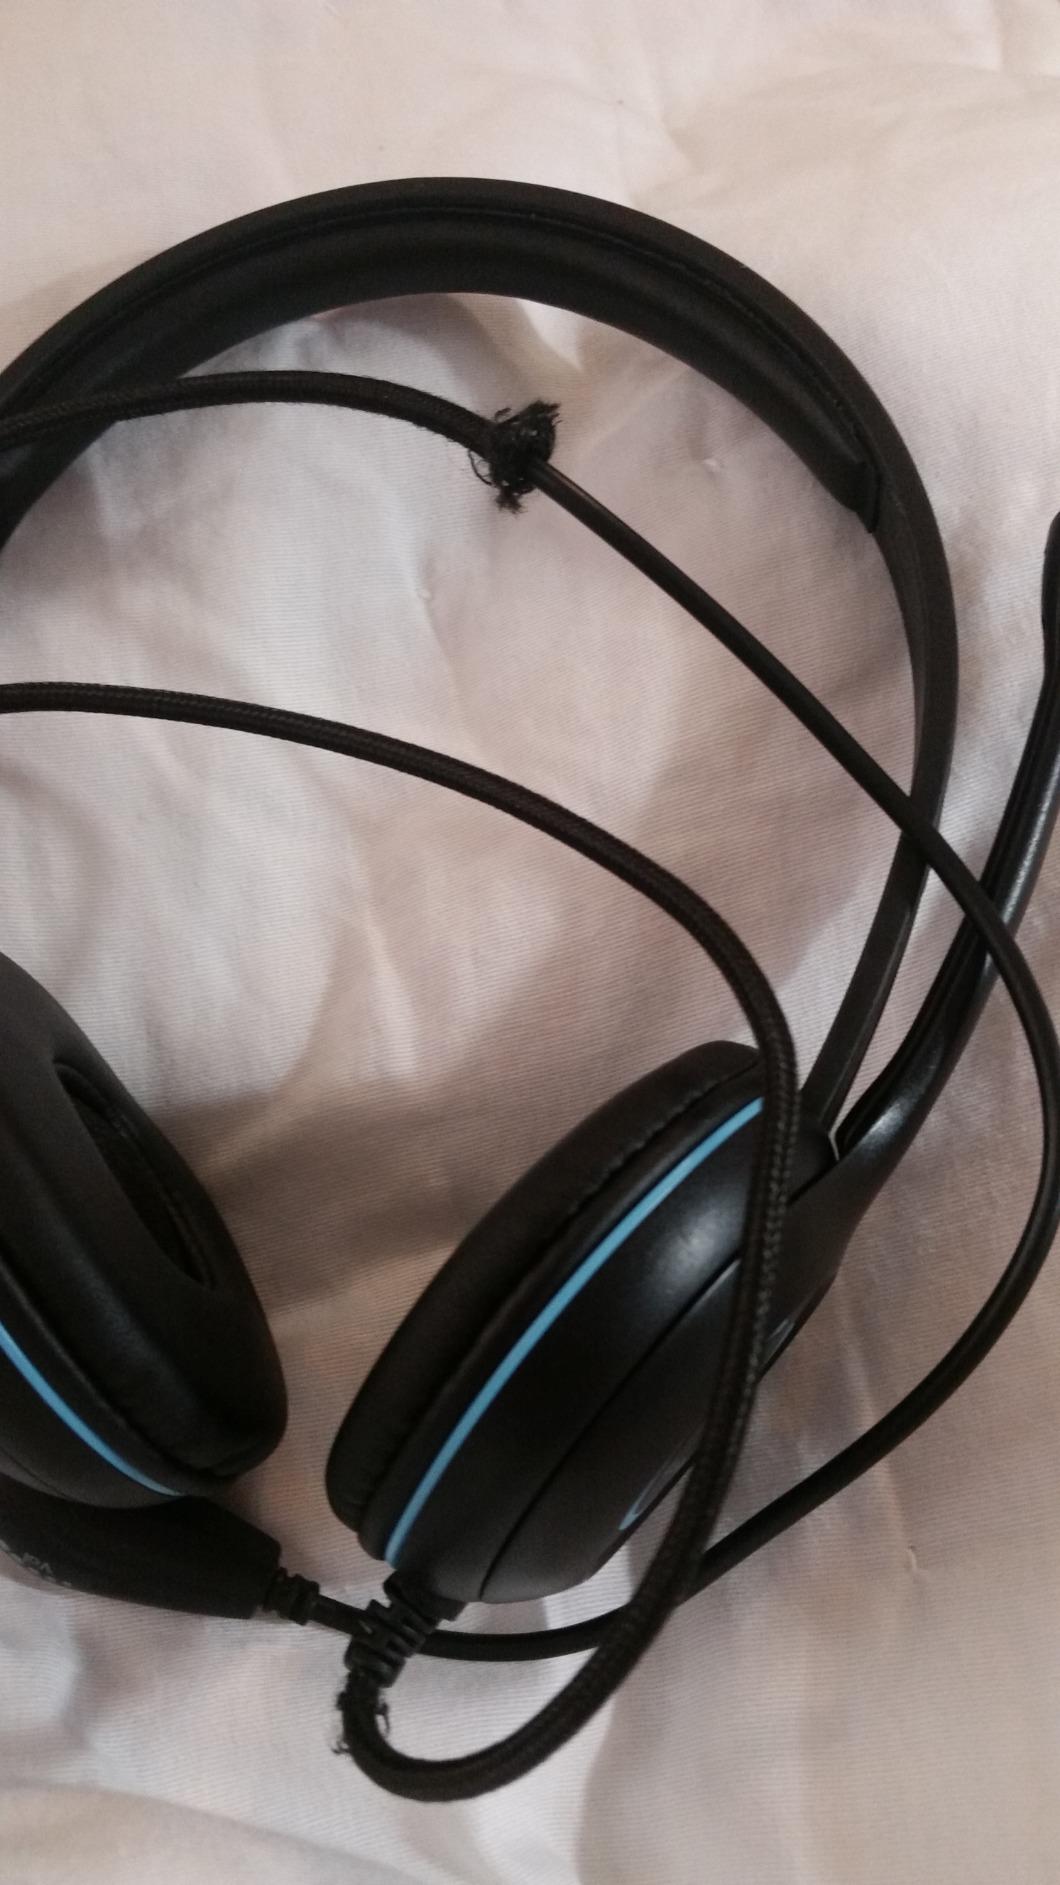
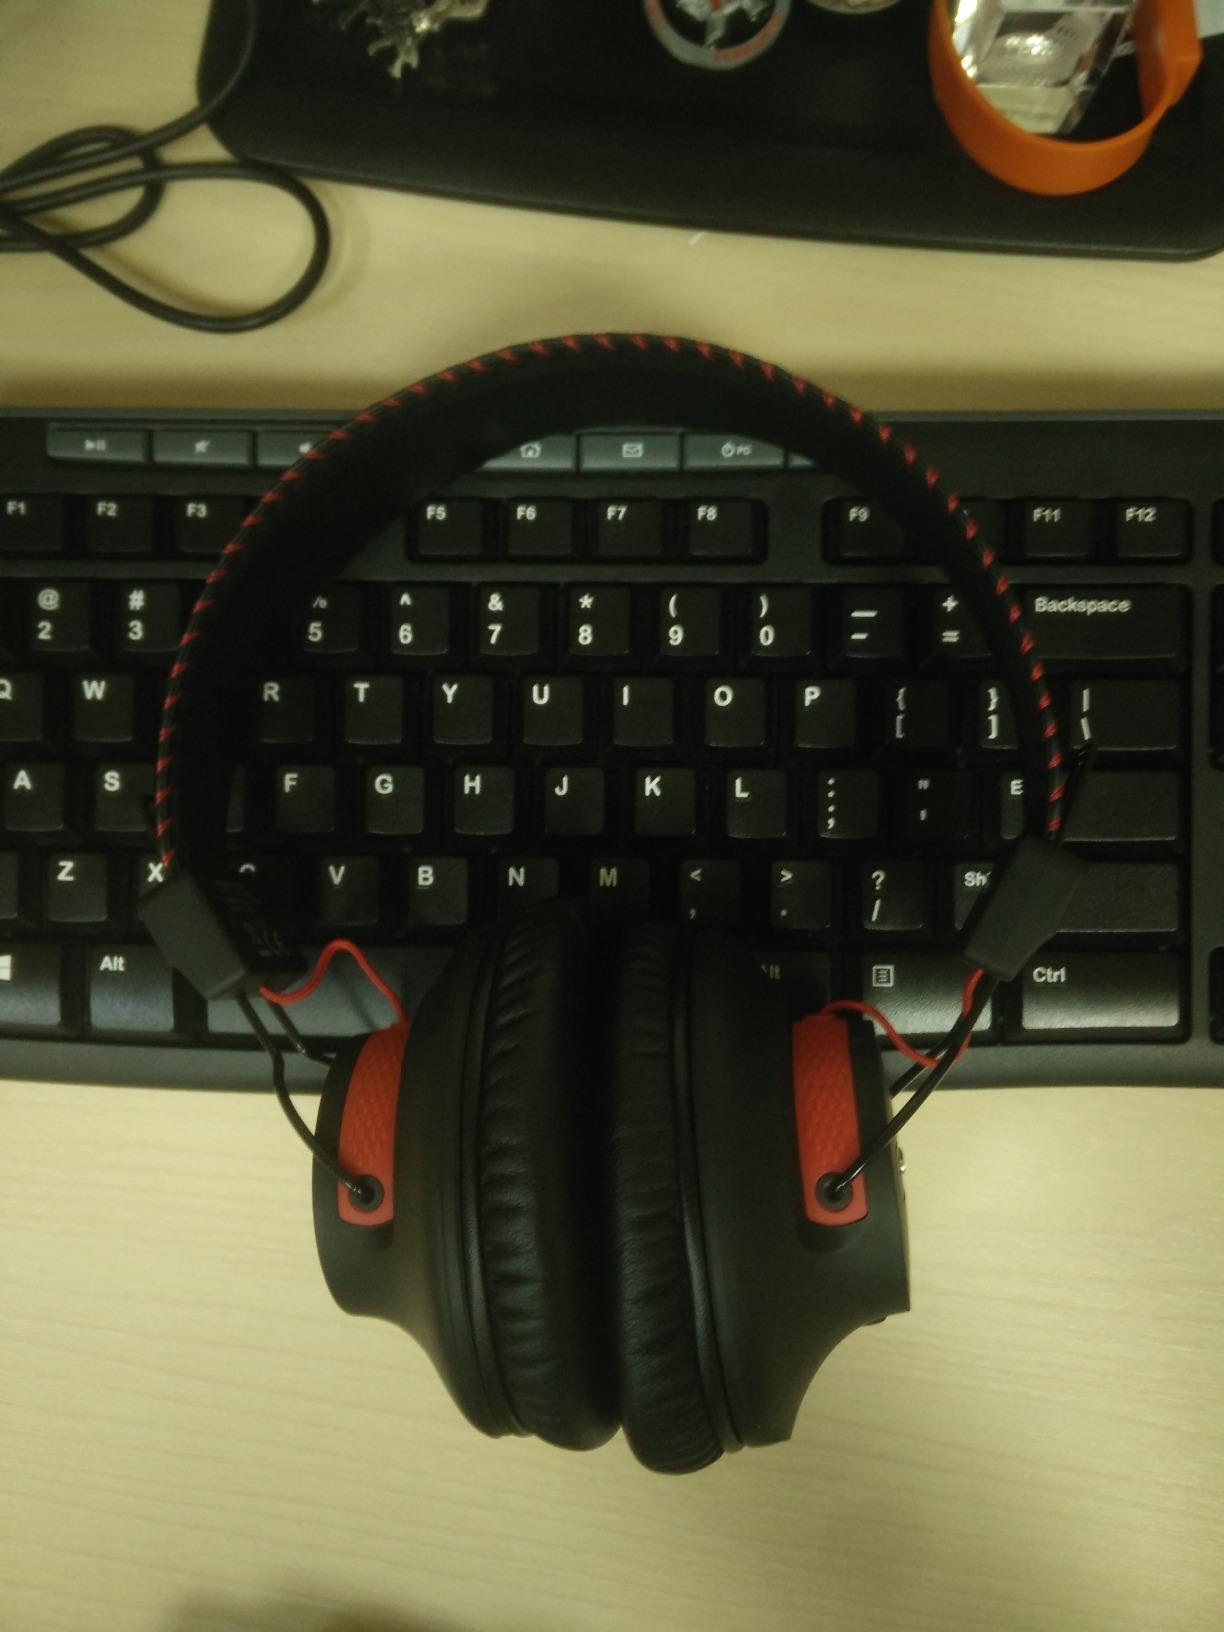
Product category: headphones
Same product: no